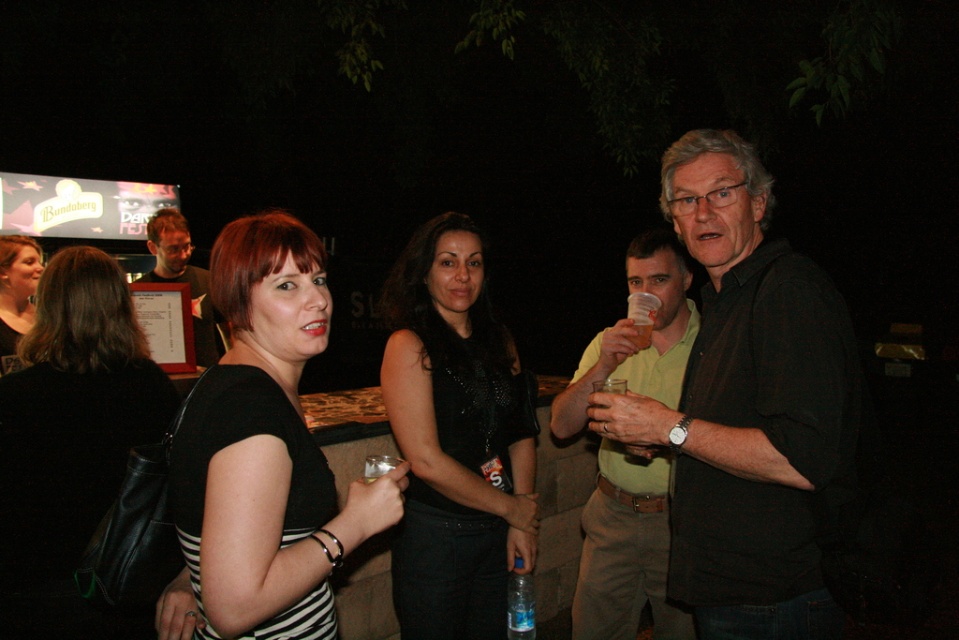
Question: Is shiny black dress at center to the right of matte black top at center from the viewer's perspective? (A) yes (B) no
Answer: A